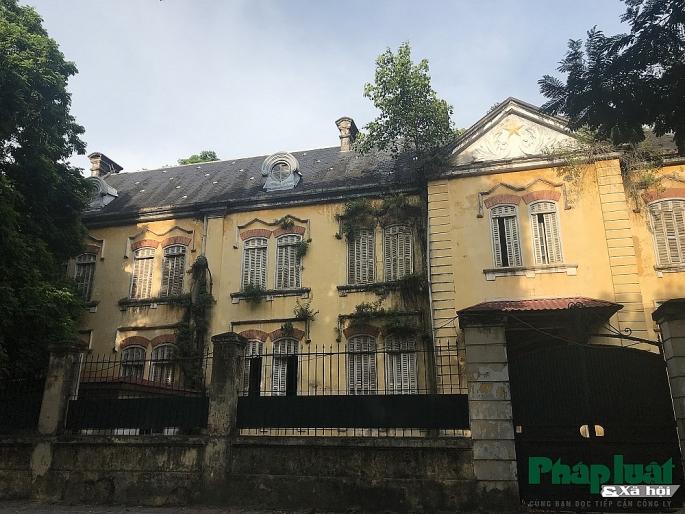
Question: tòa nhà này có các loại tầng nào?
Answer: tầng trệt, tầng lầu và tầng áp mái